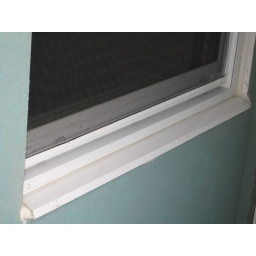
window 410 by door